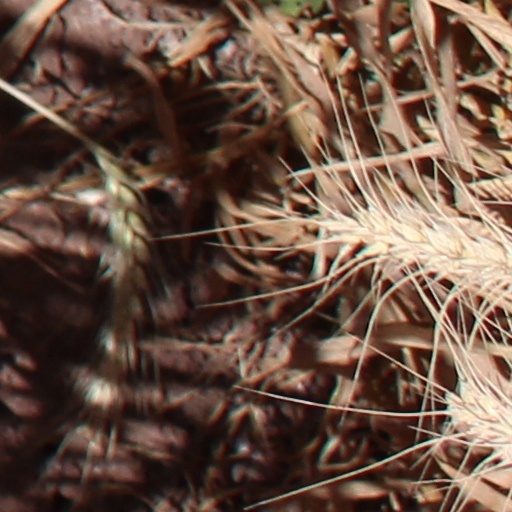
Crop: wheat